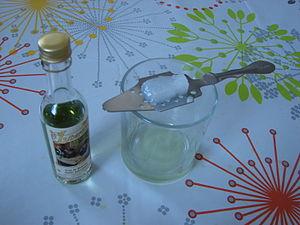
Rituel digestif à base d'absinthe Libertine